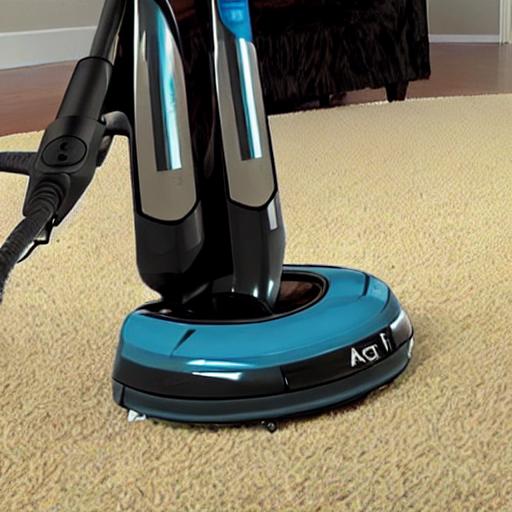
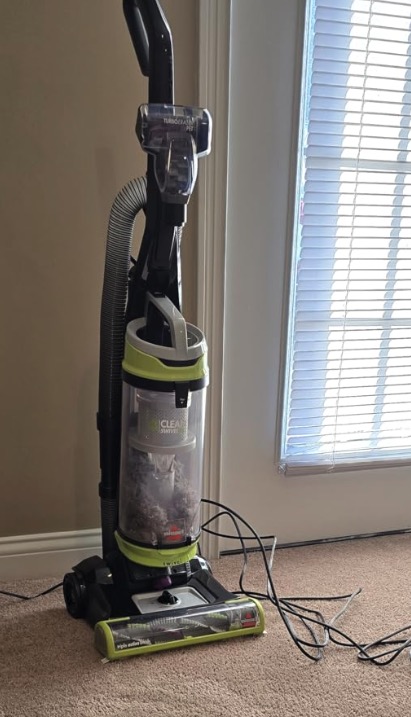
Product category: items_vacuum
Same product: no